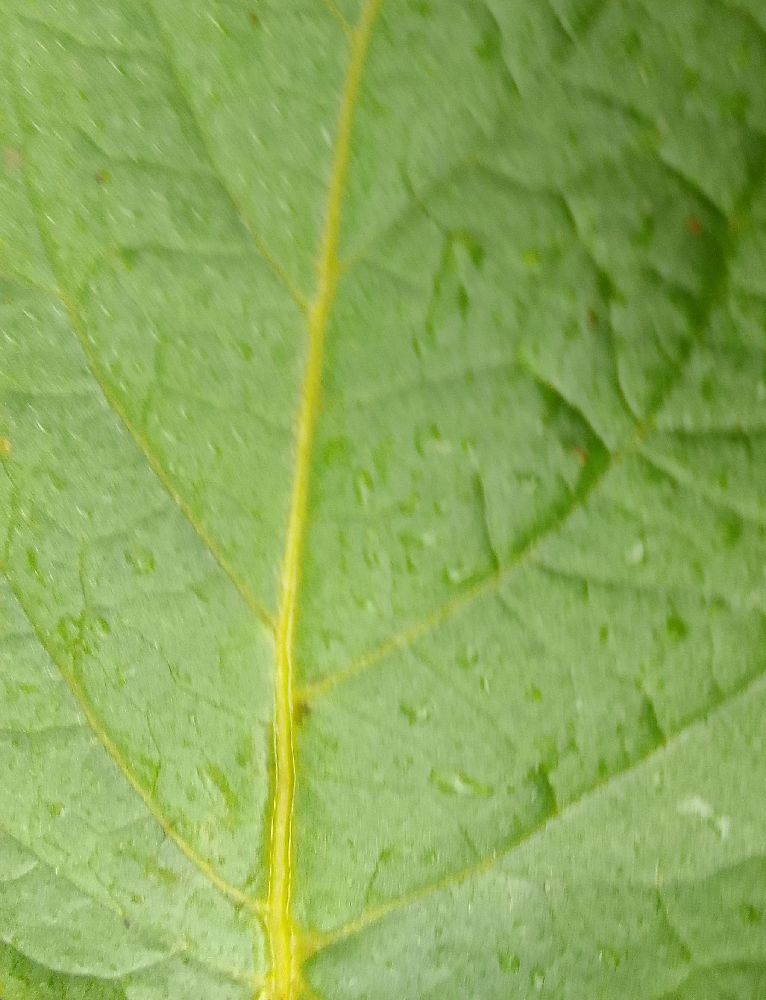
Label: Healthy